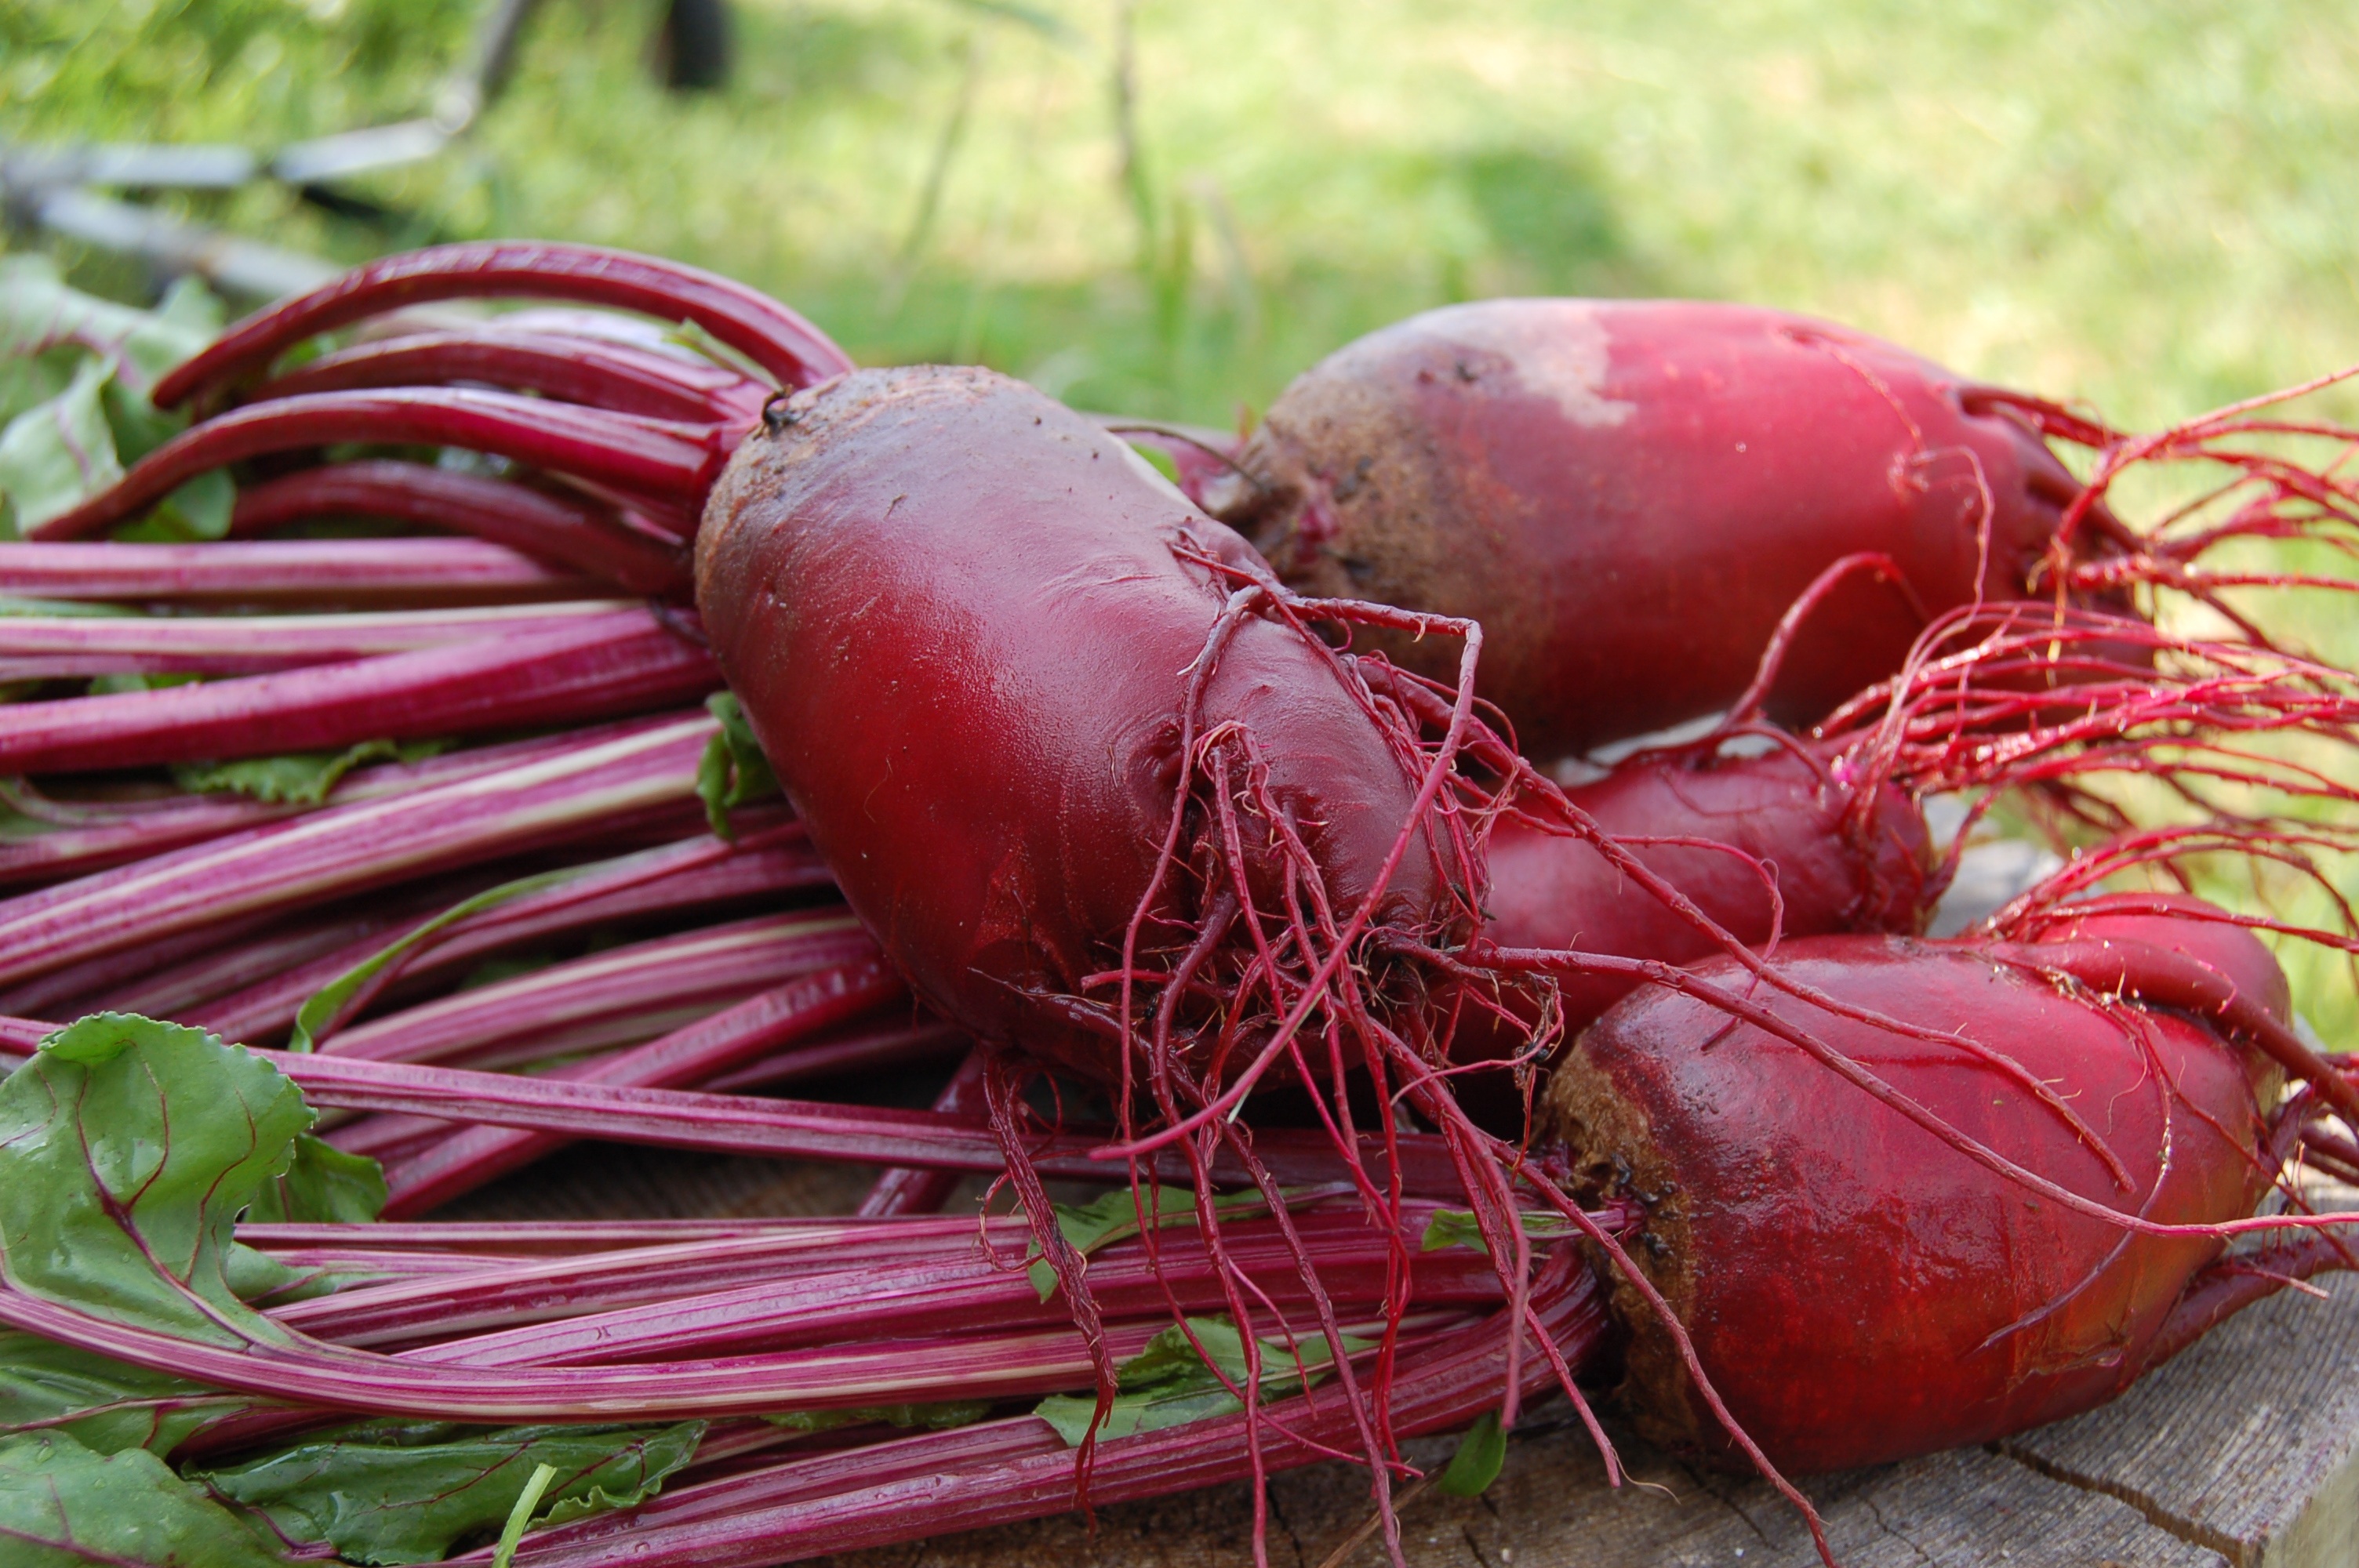
plant, food, red, harvest, produce, vegetable, radish, roots, dacha, cleaning, vegetable garden, elitexpo, shallot, beet, from the garden, haulm